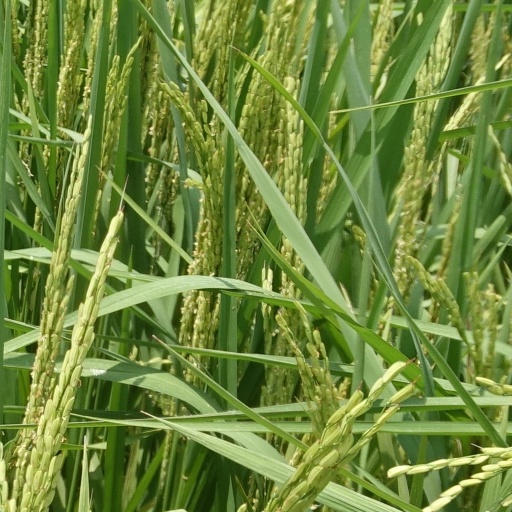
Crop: rice